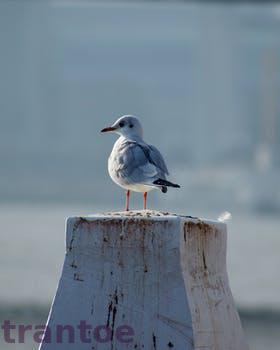
Label: Watermark